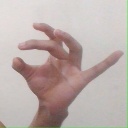
अक्षर: ओ